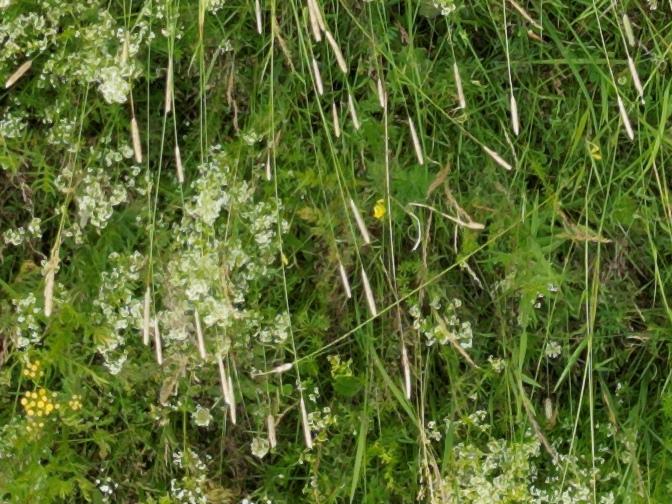
Flowers visible: yarrow flowers, yarrow flowers